Candy Sierra

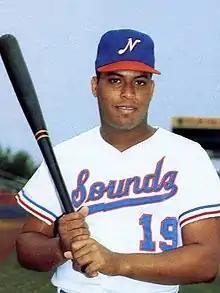
Sierra with the Nashville Sounds in 1988

Ulises "Candy" Sierra Pizarro (born March 27, 1967) is a Puerto Rican former Major League Baseball right-handed pitcher.